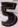
Number: 5